La Serranía

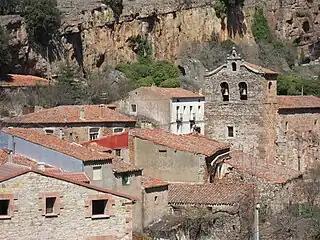
Anguita, a typical village in La Serranía.

La Serranía is a comarca located in the northwest of the Spanish province of Guadalajara. It extends for more than , with a rugged topography.